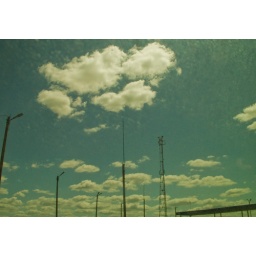
clouds over a sleepy highway